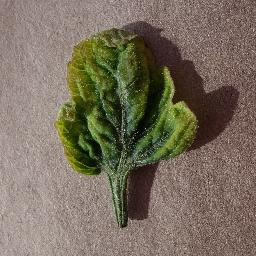
Label: Tomato___Tomato_Yellow_Leaf_Curl_Virus